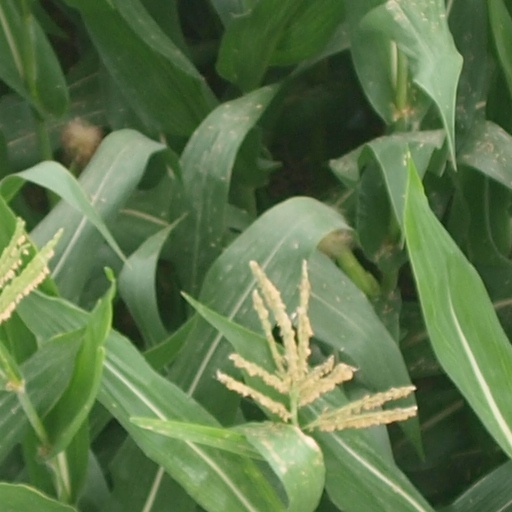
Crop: maize; corn